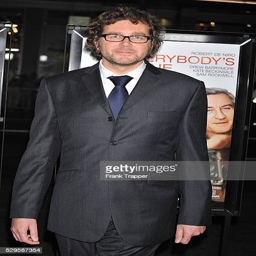
film director arrives at the premiere of held